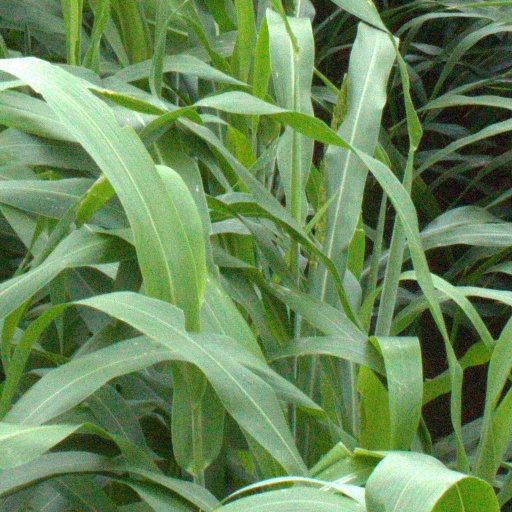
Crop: sorghum